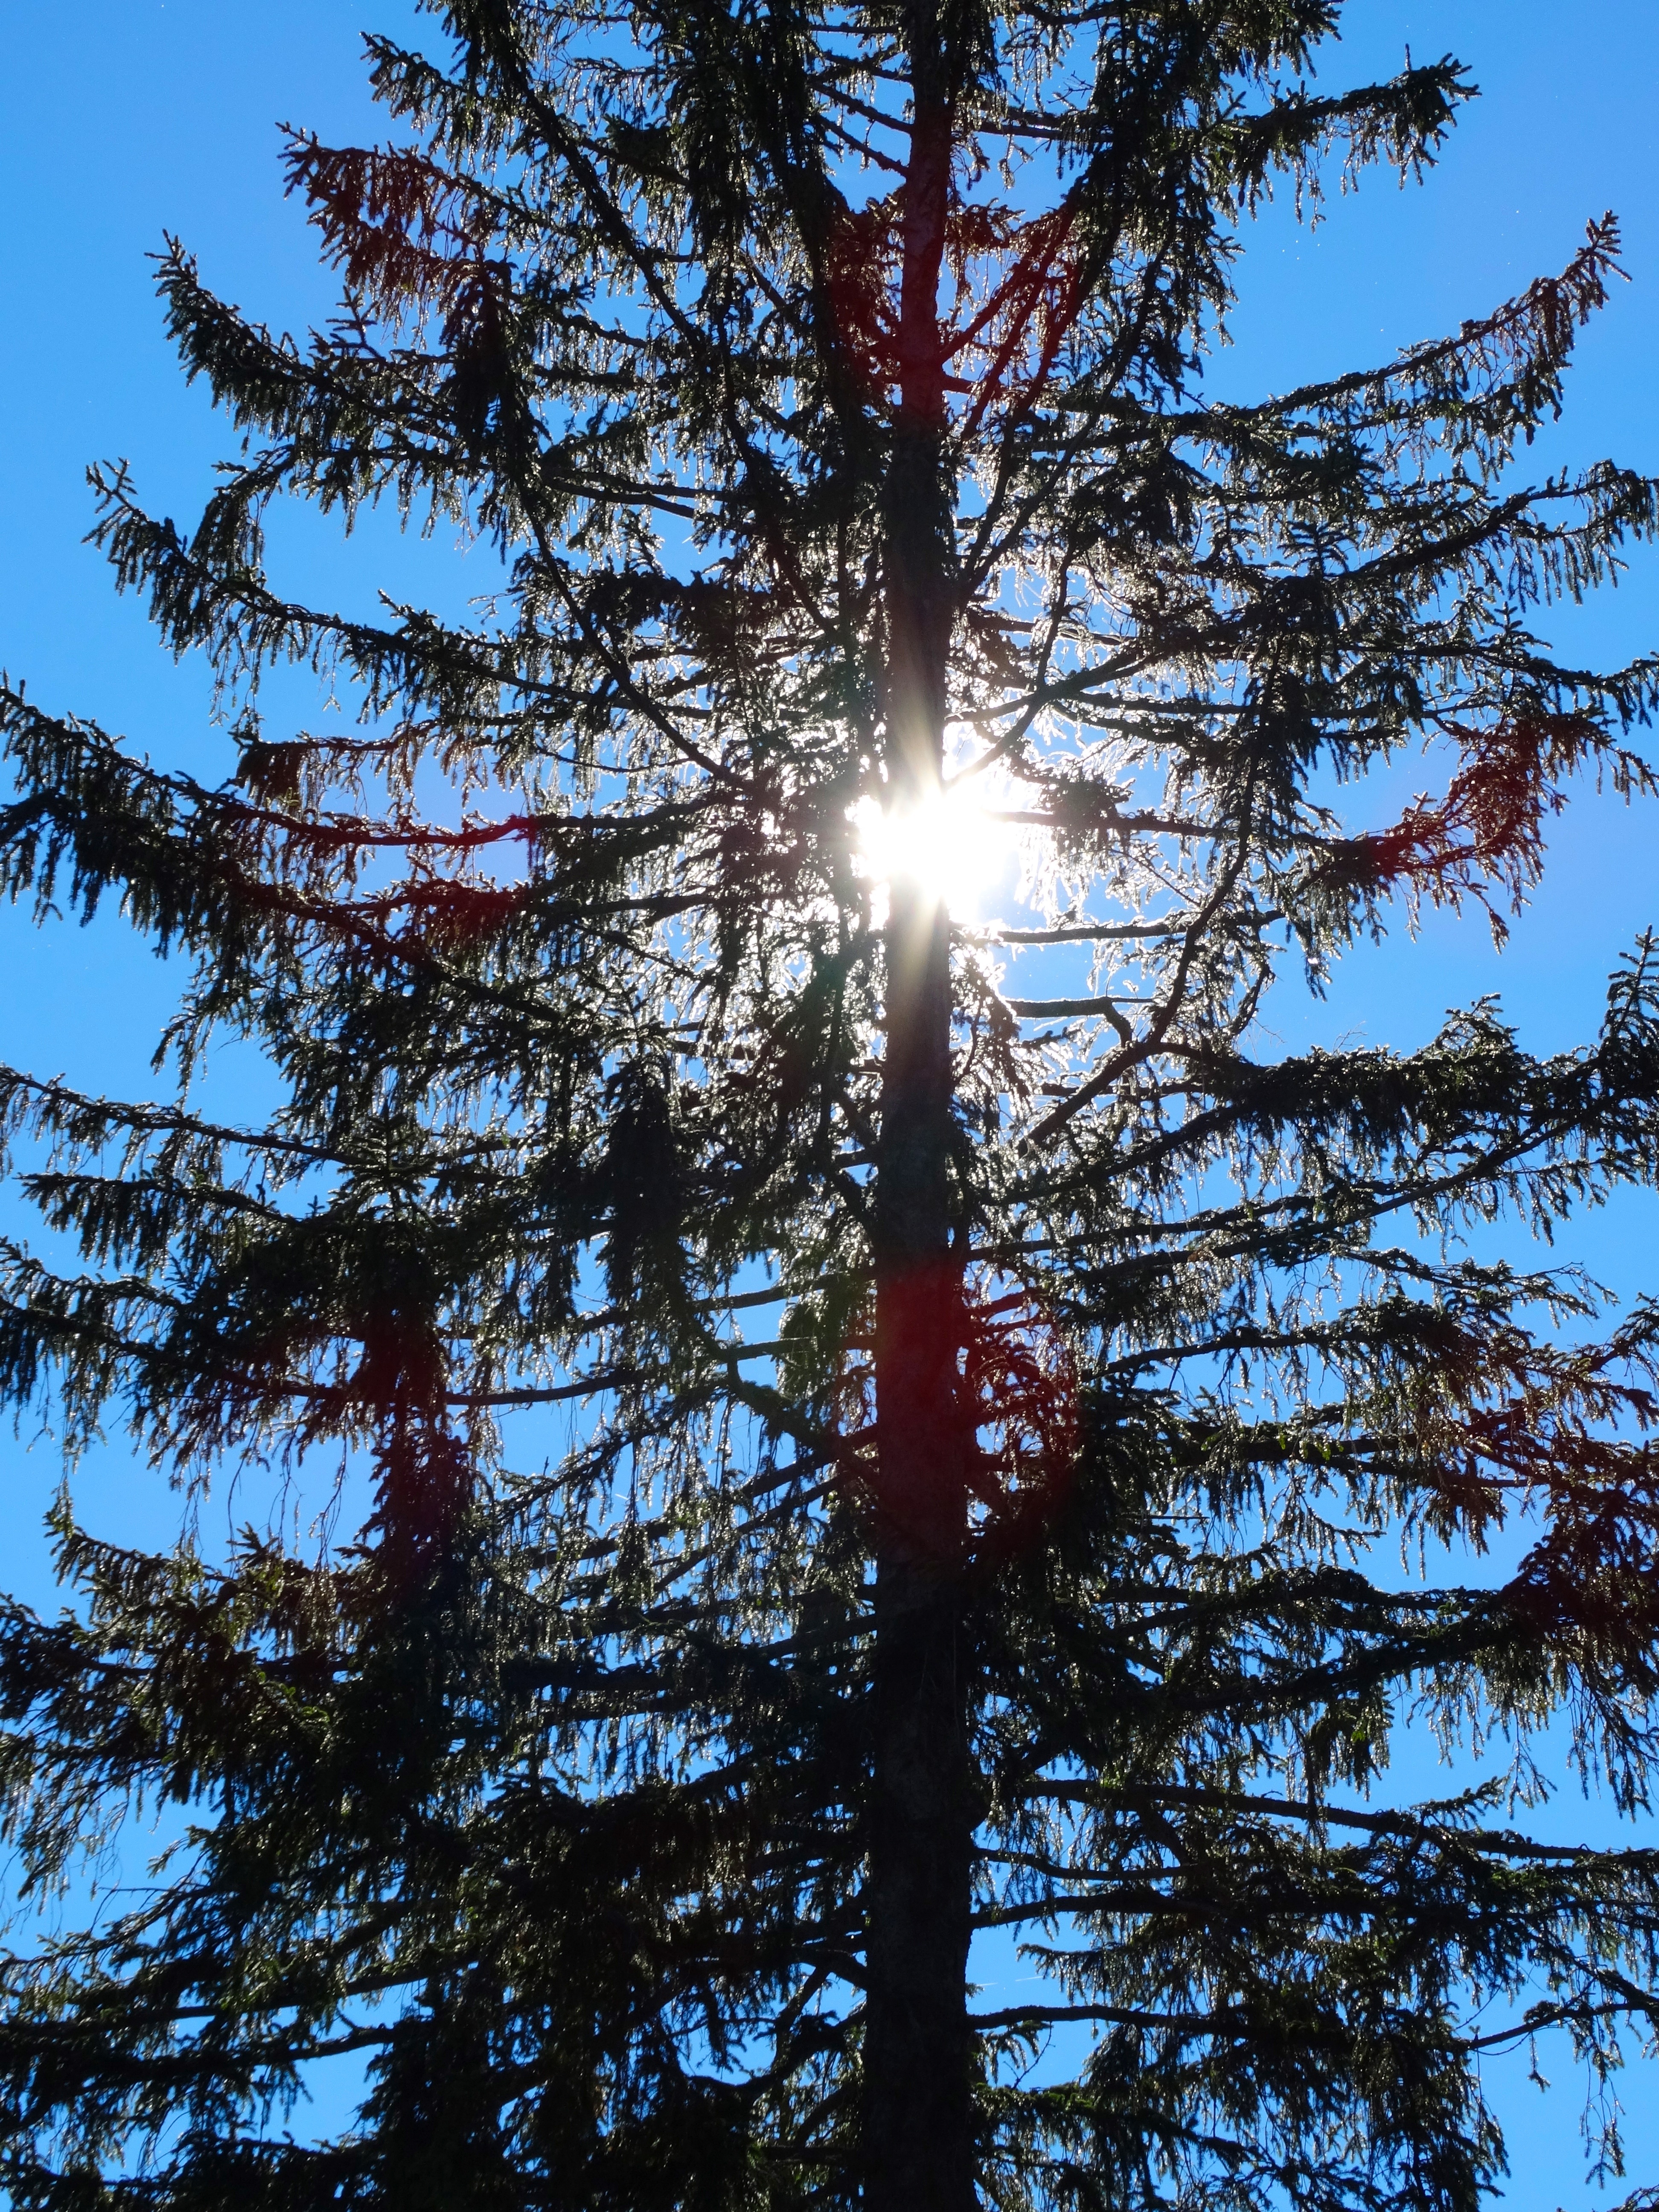
tree, nature, forest, branch, winter, plant, sky, sunlight, flower, pine, reflection, autumn, fir, season, conifer, spruce, larch, back light, pine family, woody plant, temperate coniferous forest, land plant, nadelwerkstatt